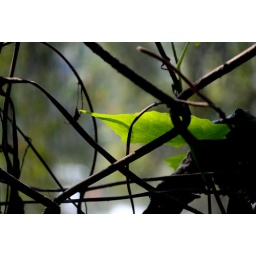
&lt;i&gt;If I keep a green bough in my heart, then the singing bird will come.&lt;/i&gt; &lt;b&gt;&lt;i&gt;Chinese Proverb&lt;/i&gt;&lt;/b&gt;